Dagulf Psalter

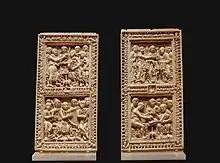
The Psalter's original ivory covers, now separated from the codex and on display in the Louvre.

The front cover's upper register depicts David selecting men to record the Psalms, who surround the king while holding various writing utensils. The lower register features David singing the Psalms while flanked by a group of musicians. On the reverse cover, Boniface delivers the orders of Pope Damasus to St. Jerome, imploring him to create a Latin translation of David's Psalms, with the lower register showing Jerome dictating his completed translations to a scribe. These depictions are thought to depict the narrative history of the psalter itself, as the images depict the Psalms process from spoken word, to song, and finally script.